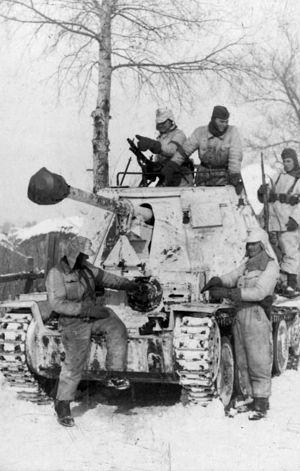
Une proposition de fusion est en cours entre Grande Guerre patriotique et Front de l'Est (Seconde Guerre mondiale).